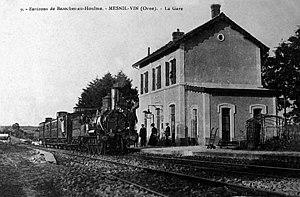
L'intérieur de la gare de Mesnil-Vin vers 1900. Le bâtiment voyageurs et en arrière plan, à gauche, la hall à marchandises.
La gare de Ménil-Vin était une gare ferroviaire française de la ligne de Falaise à Berjou, située sur le territoire de la commune de Ménil-Vin dans le département de l'Orne en région Normandie.